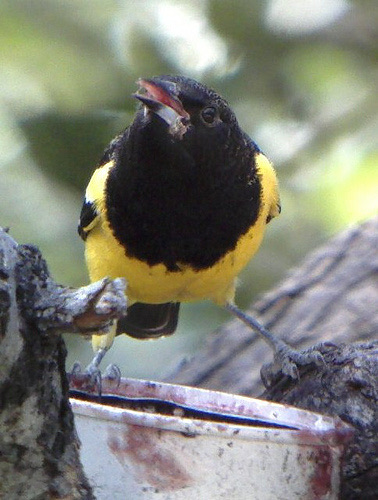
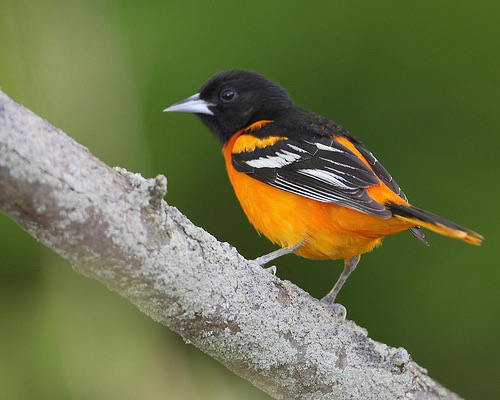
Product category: misc
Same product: yes